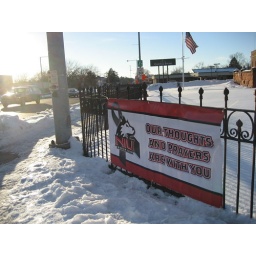
A sign on a fence at a major intersection in DeKalb.